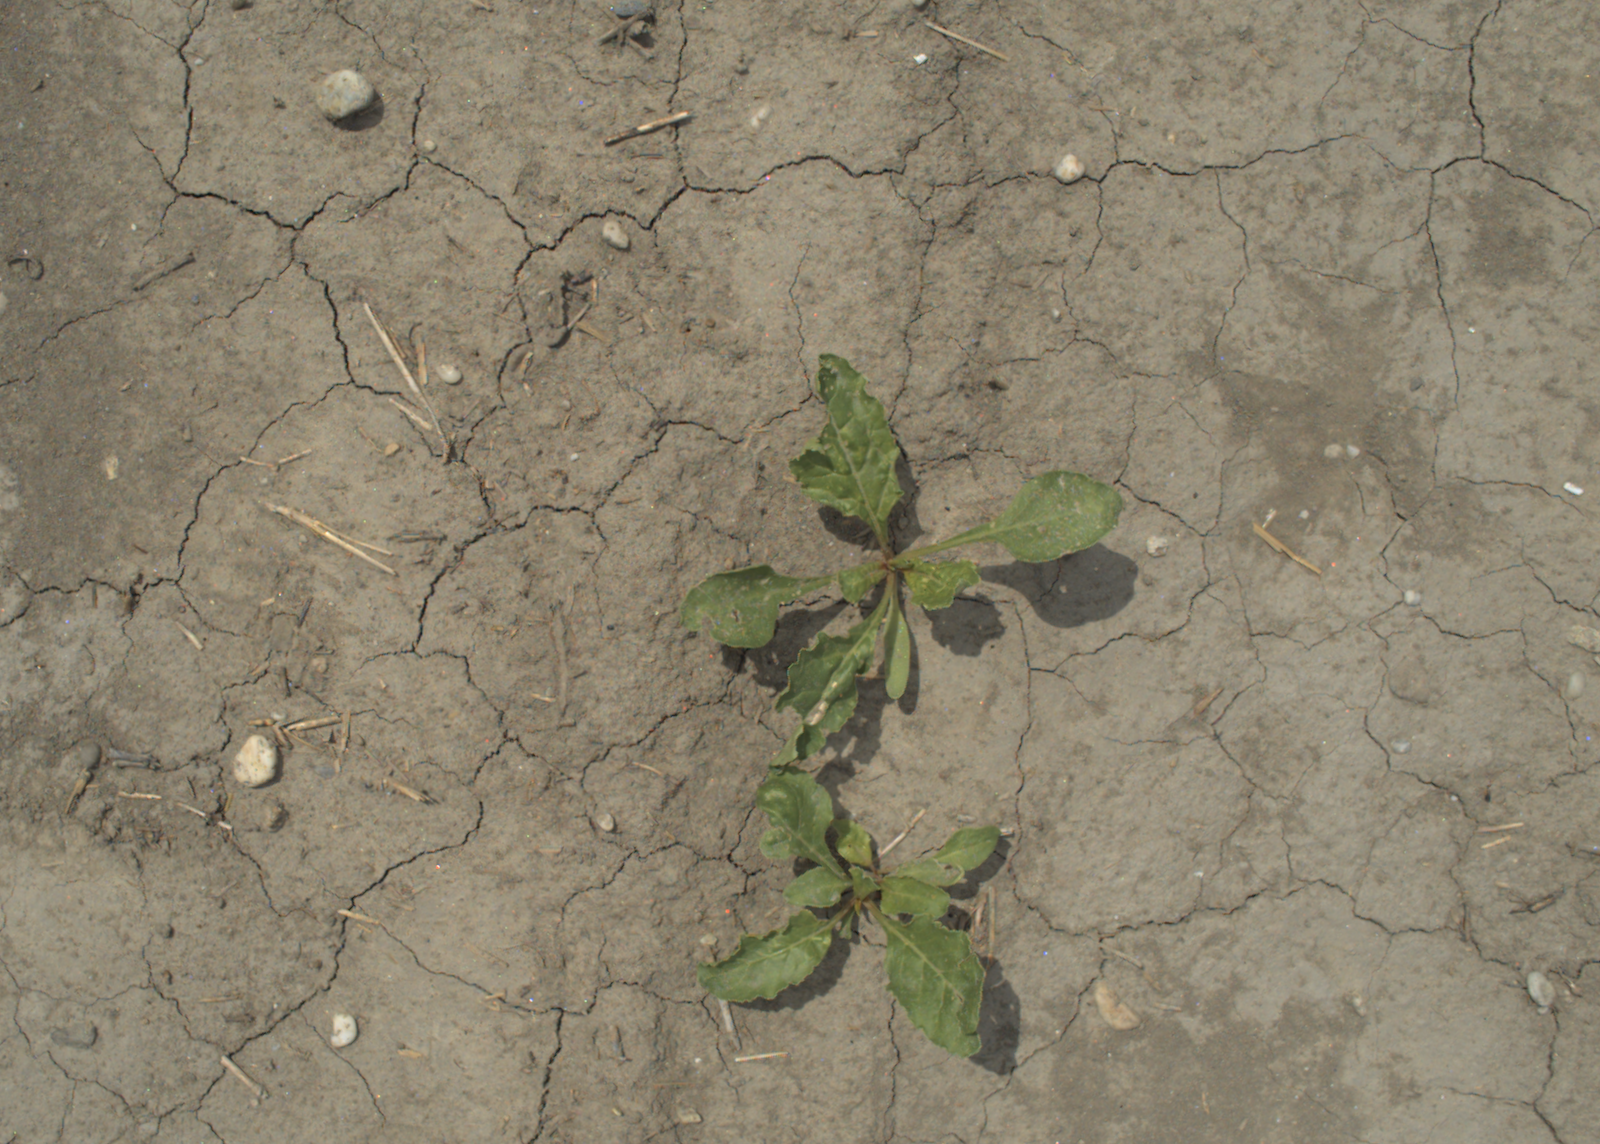
Capture date: 21.07.2021 12:50:05
Weather: mixed
Wind: medium
Seeding date: 08.06.2021
Plant canopy height (mm): 962